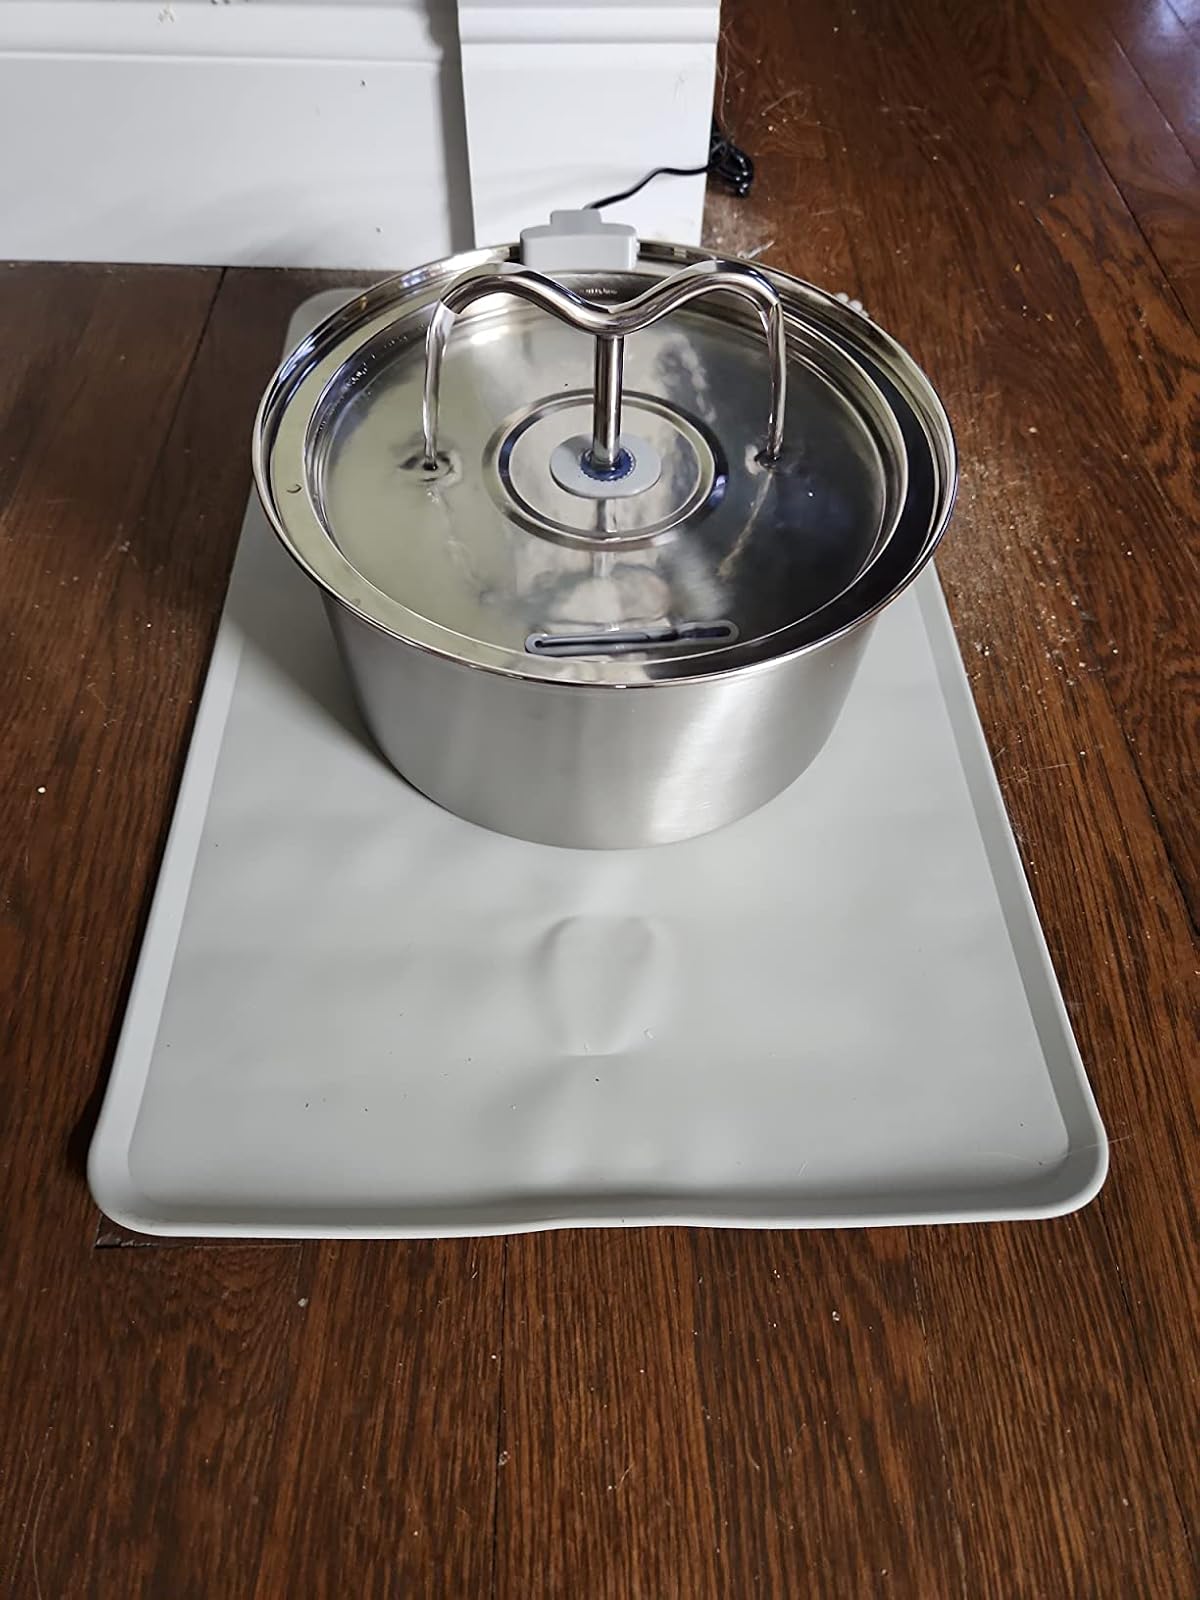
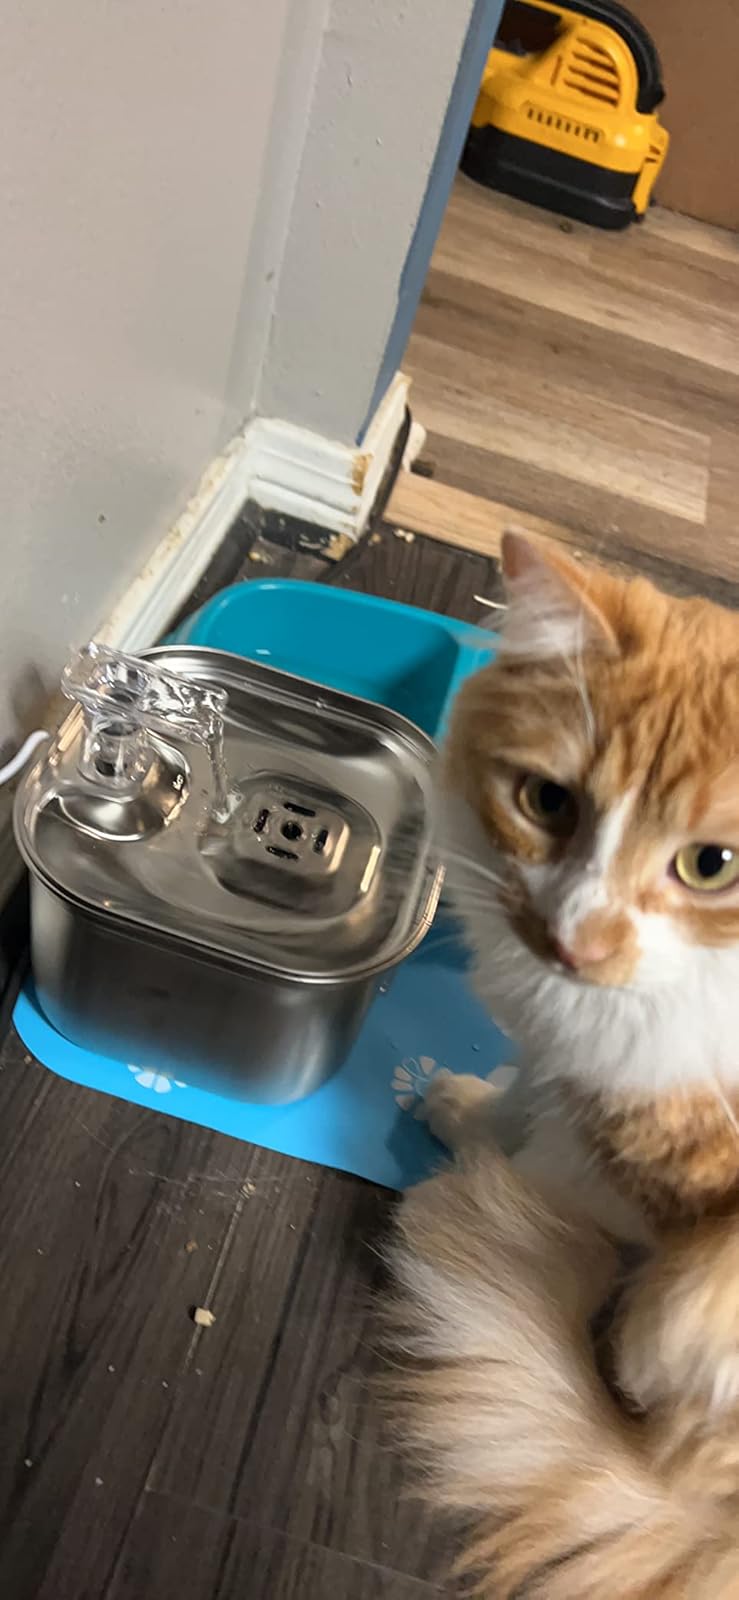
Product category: items_bowl
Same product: no